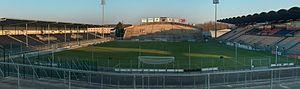
vue panoramique stade jean bouin
La saison 2010-2011 du SCO Angers voit le club évoluer en championnat de France de football de Ligue 2.